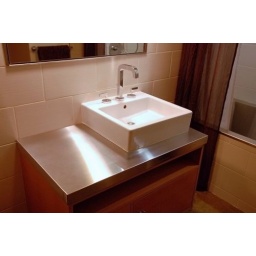
sink in bathroom